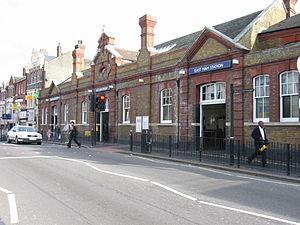
East Ham est une station du métro de Londres.